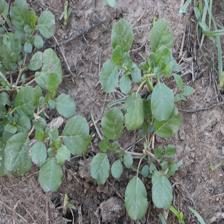
Label: BroadLeafWeed